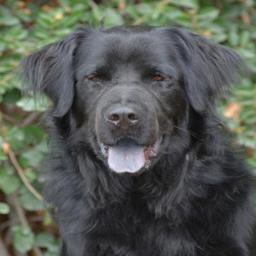
Animal: dogs